Svedka

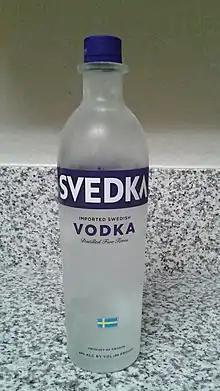
Unflavored Svedka Vodka

Svedka is a mid-priced brand of vodka produced in the United States with American corn. In the past, it was imported into US as 96% strength alcohol from Sweden and diluted and bottled in the US. At a later time, Svedka moved the whole production process to the US without any announcement. It was owned by Constellation Brands until December 2024, when it was sold to Sazerac Company. The product name is a portmanteau of the words "Sverige" or "svensk" ("Sweden" and "Swedish" respectively in the Swedish language) and "vodka". The spirit is unaged 40% alcohol (80 proof).